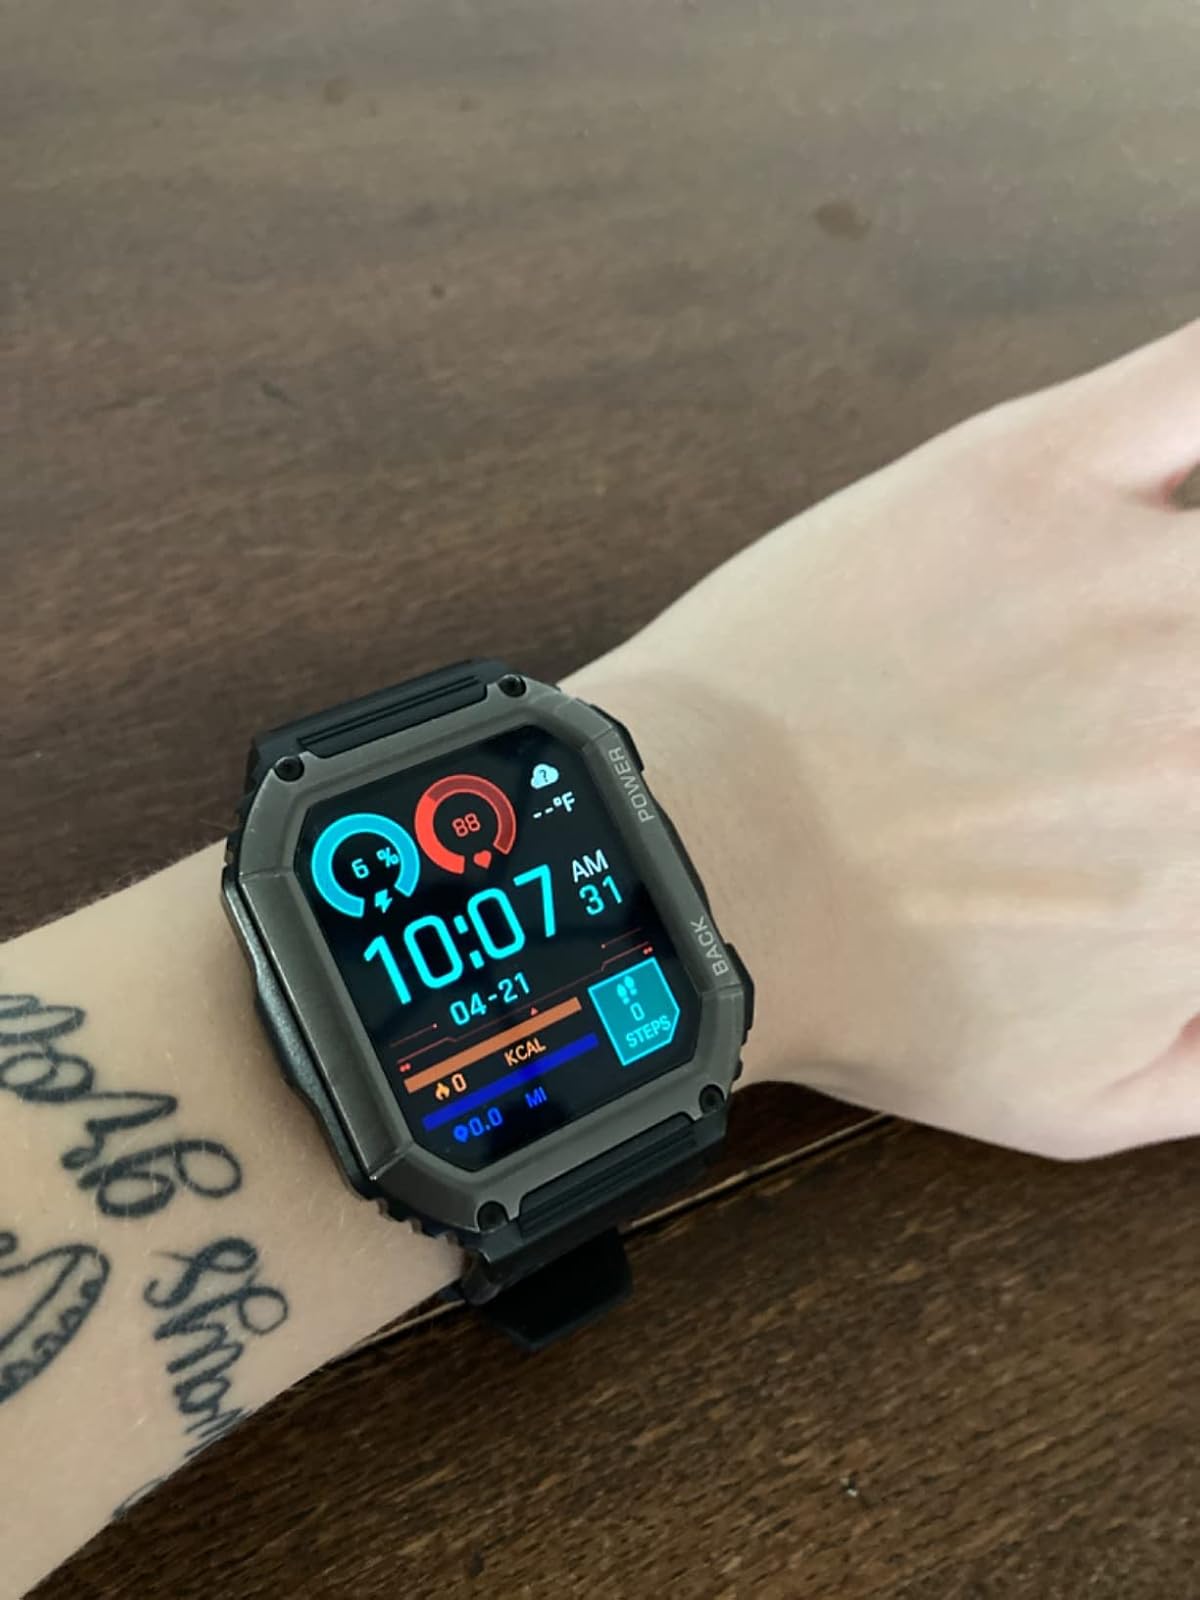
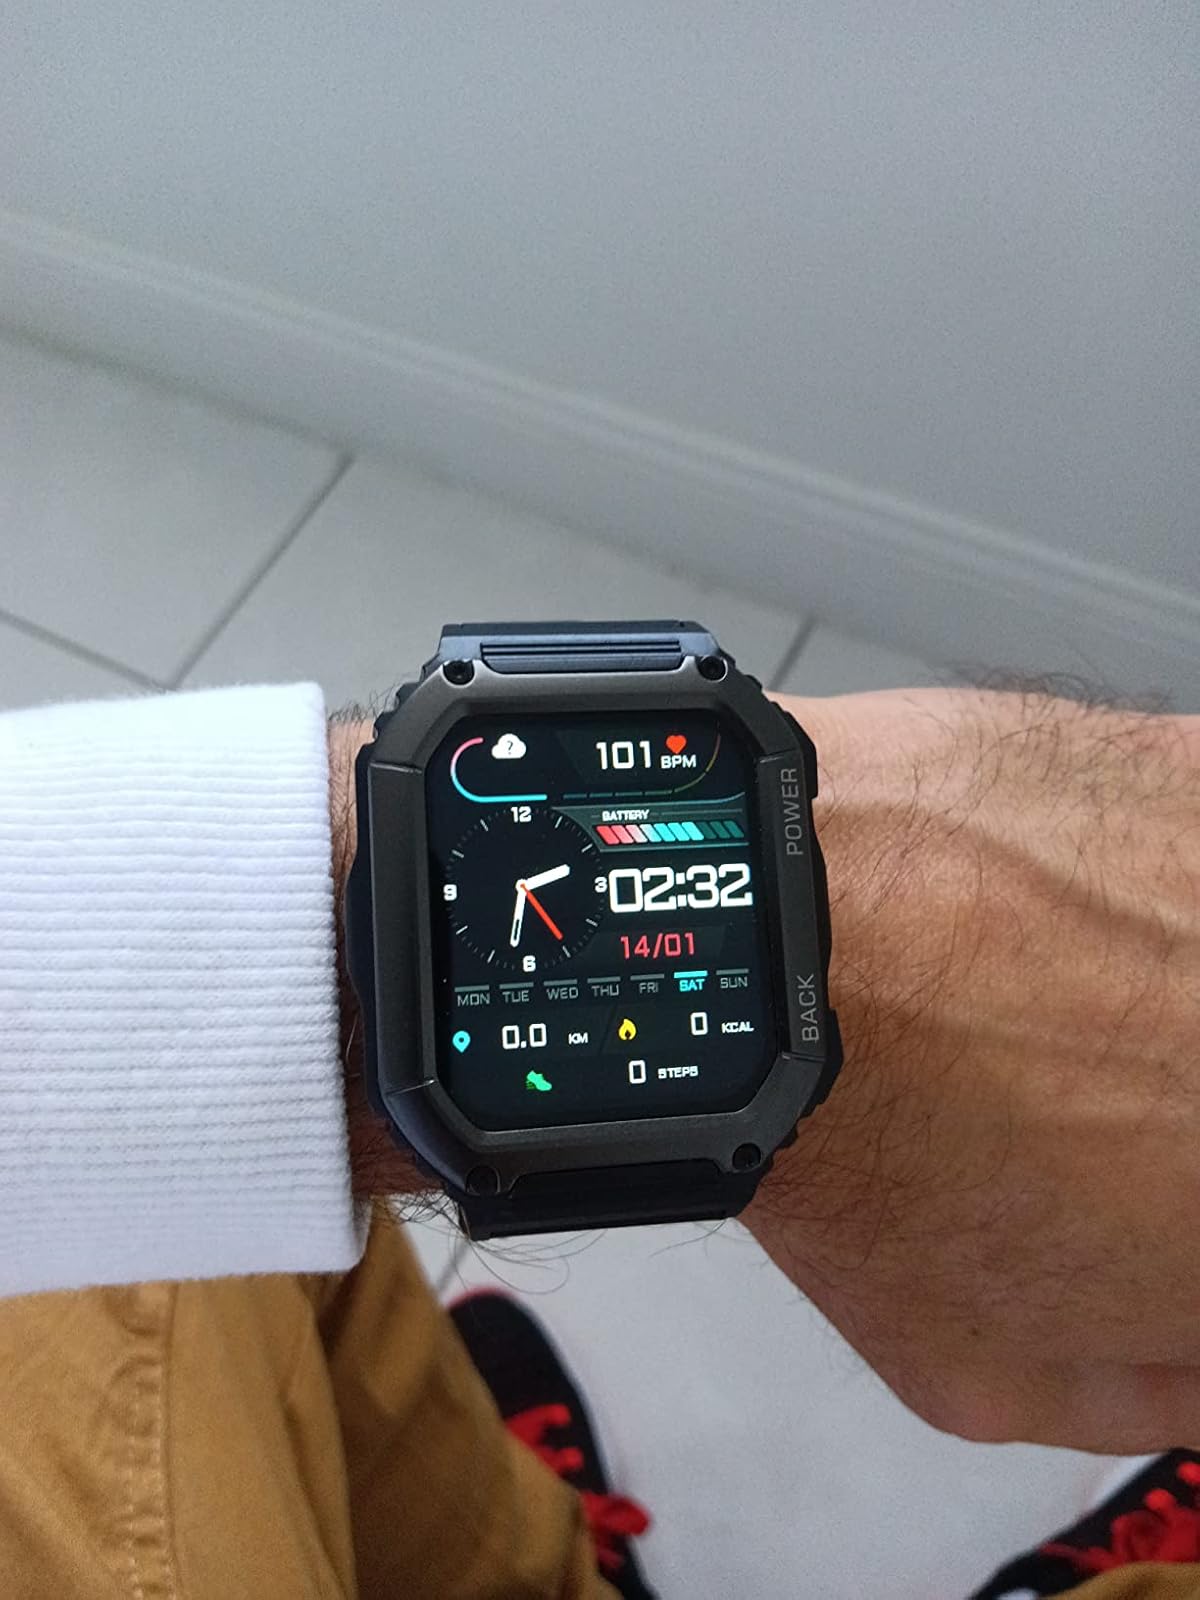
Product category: smartwatch
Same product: yes